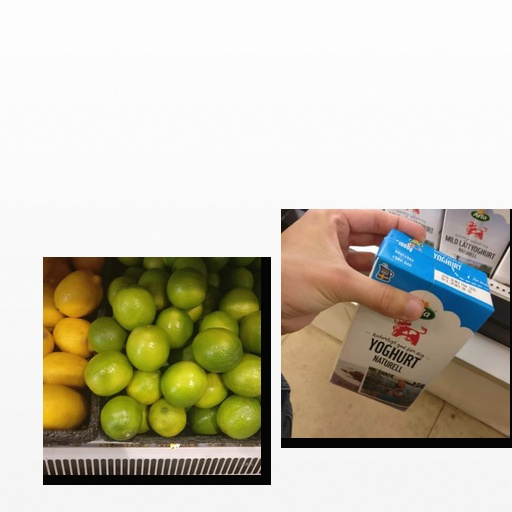
Food items: yoghurt, lime